Documentary film

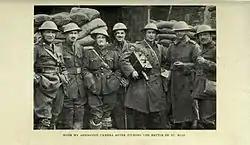
Geoffrey Malins with an aeroscope camera during World War I

Travelogue films were very popular in the early part of the 20th century. They were often referred to by distributors as "scenics". Scenics were among the most popular sort of films at the time. An important early film which moved beyond the concept of the scenic was "In the Land of the Head Hunters" (1914), which embraced primitivism and exoticism in a staged story presented as truthful re-enactments of the life of Native Americans.